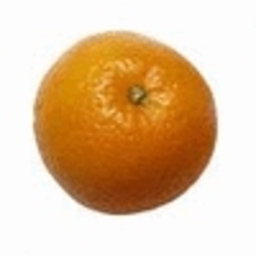
Label: peels